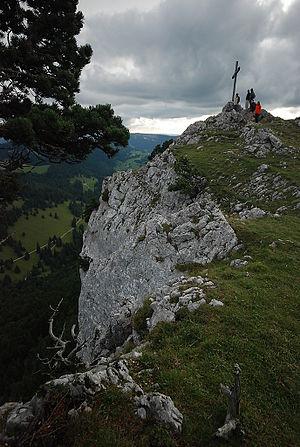
Les aiguilles de Baulmes forment un ensemble de crêts dont le point le plus élevé culmine à 1 558 m d'altitude. Elles sont situées dans le massif du Jura, en Suisse, dans le canton de Vaud, à proximité de la frontière franco-suisse.